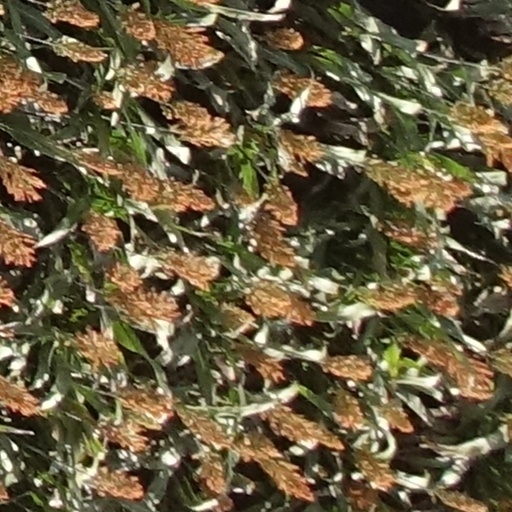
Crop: sorghum